Charles Picqué (painter)

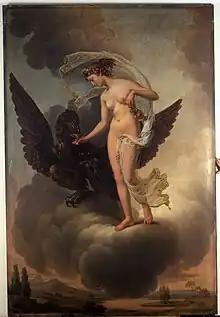
Hebe,

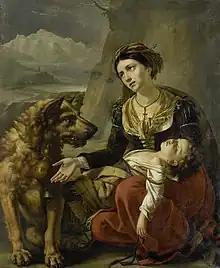
Saint Bernard Comes to the Aid of a Lost Woman with a Sick Child, 1827

Charles Picqué (20 June 1799 – 21 March 1869), also called Charles-Louis Picqué, was a Belgian painter, lithographer and engraver known for his neo-classical and romantic works. He was distinguished in several fields: portraiture, landscape, still-life, sacred art and history painting.